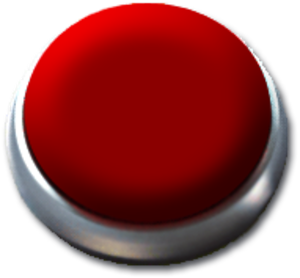
Un dispositif de sécurité et d'armement, ou système de verrouillage électronique, est un système de sûreté permettant de verrouiller et de sécuriser l'emploi de certaines armes, notamment les armes nucléaires.